Cosimo Fancelli

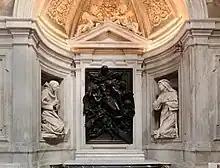
Cappella chigi di s. m. della pace

The bronze altarpiece of the "Deposition", for the Chigi Chapel at Santa Maria della Pace, was modeled by Fancelli from a drawing by Cortona, and cast by Artusi. It is considered one of Fancelli's best work.